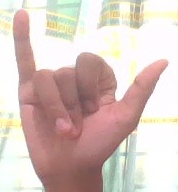
ASL sign: Y